Alfonso Carlos de Borbón

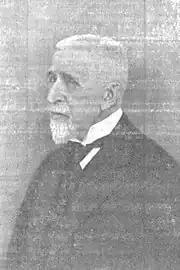
Alfonso Carlos, 1930s

If paying visits or being visited, they usually limited themselves to close family. At times they met other relatives, like nephews and nieces. Until 1906 they frequently visited Alfonso's mother, the nun in Graz. In the 20th century they maintained closer links with Alfonso's nephew and the Carlist claimant, Don Jaime; owner of the Frohsdorf palace near Vienna, he used to visit his uncles en route to and from Paris. Their mutual relation was cordial, but Alfonso considered Don Jaime somewhat of a playboy. Despite political and dynastical conflict the couple maintained very correct correspondence with Alfonso XIII, especially that Spanish diplomacy provided them with enormous help after 1918. They reserved enmity only for Berthe, widowed by Alfonso's brother; they thought her an immoral profligate who lived off selling illegally seized belongings. Until the late 1920s they were also lukewarm towards some members of the Borbón-Parma family. From one of their Africa journeys Alfonso and María brought a black girl named Mabrouka; over time she assumed a role in-between a servant and a family member. From 1909 onwards Alfonso kept paying a pension to his English half-siblings.